Sagol 59

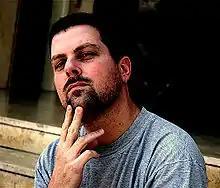

Khen Rotem, known by his stage name Sagol 59 (born on October 1, 1968), is an Israeli rapper, singer, songwriter and guitarist. He is best known for being a Jerusalem-based hip-hop MC and has been hailed as the "Israeli godfather of hip hop." He also writes about music for many Israeli publications, including "Haaretz" and the Tel Aviv guide "City Mouse". He also teaches Rap and Hip Hop classes at the Rimon School of Jazz and Contemporary Music.